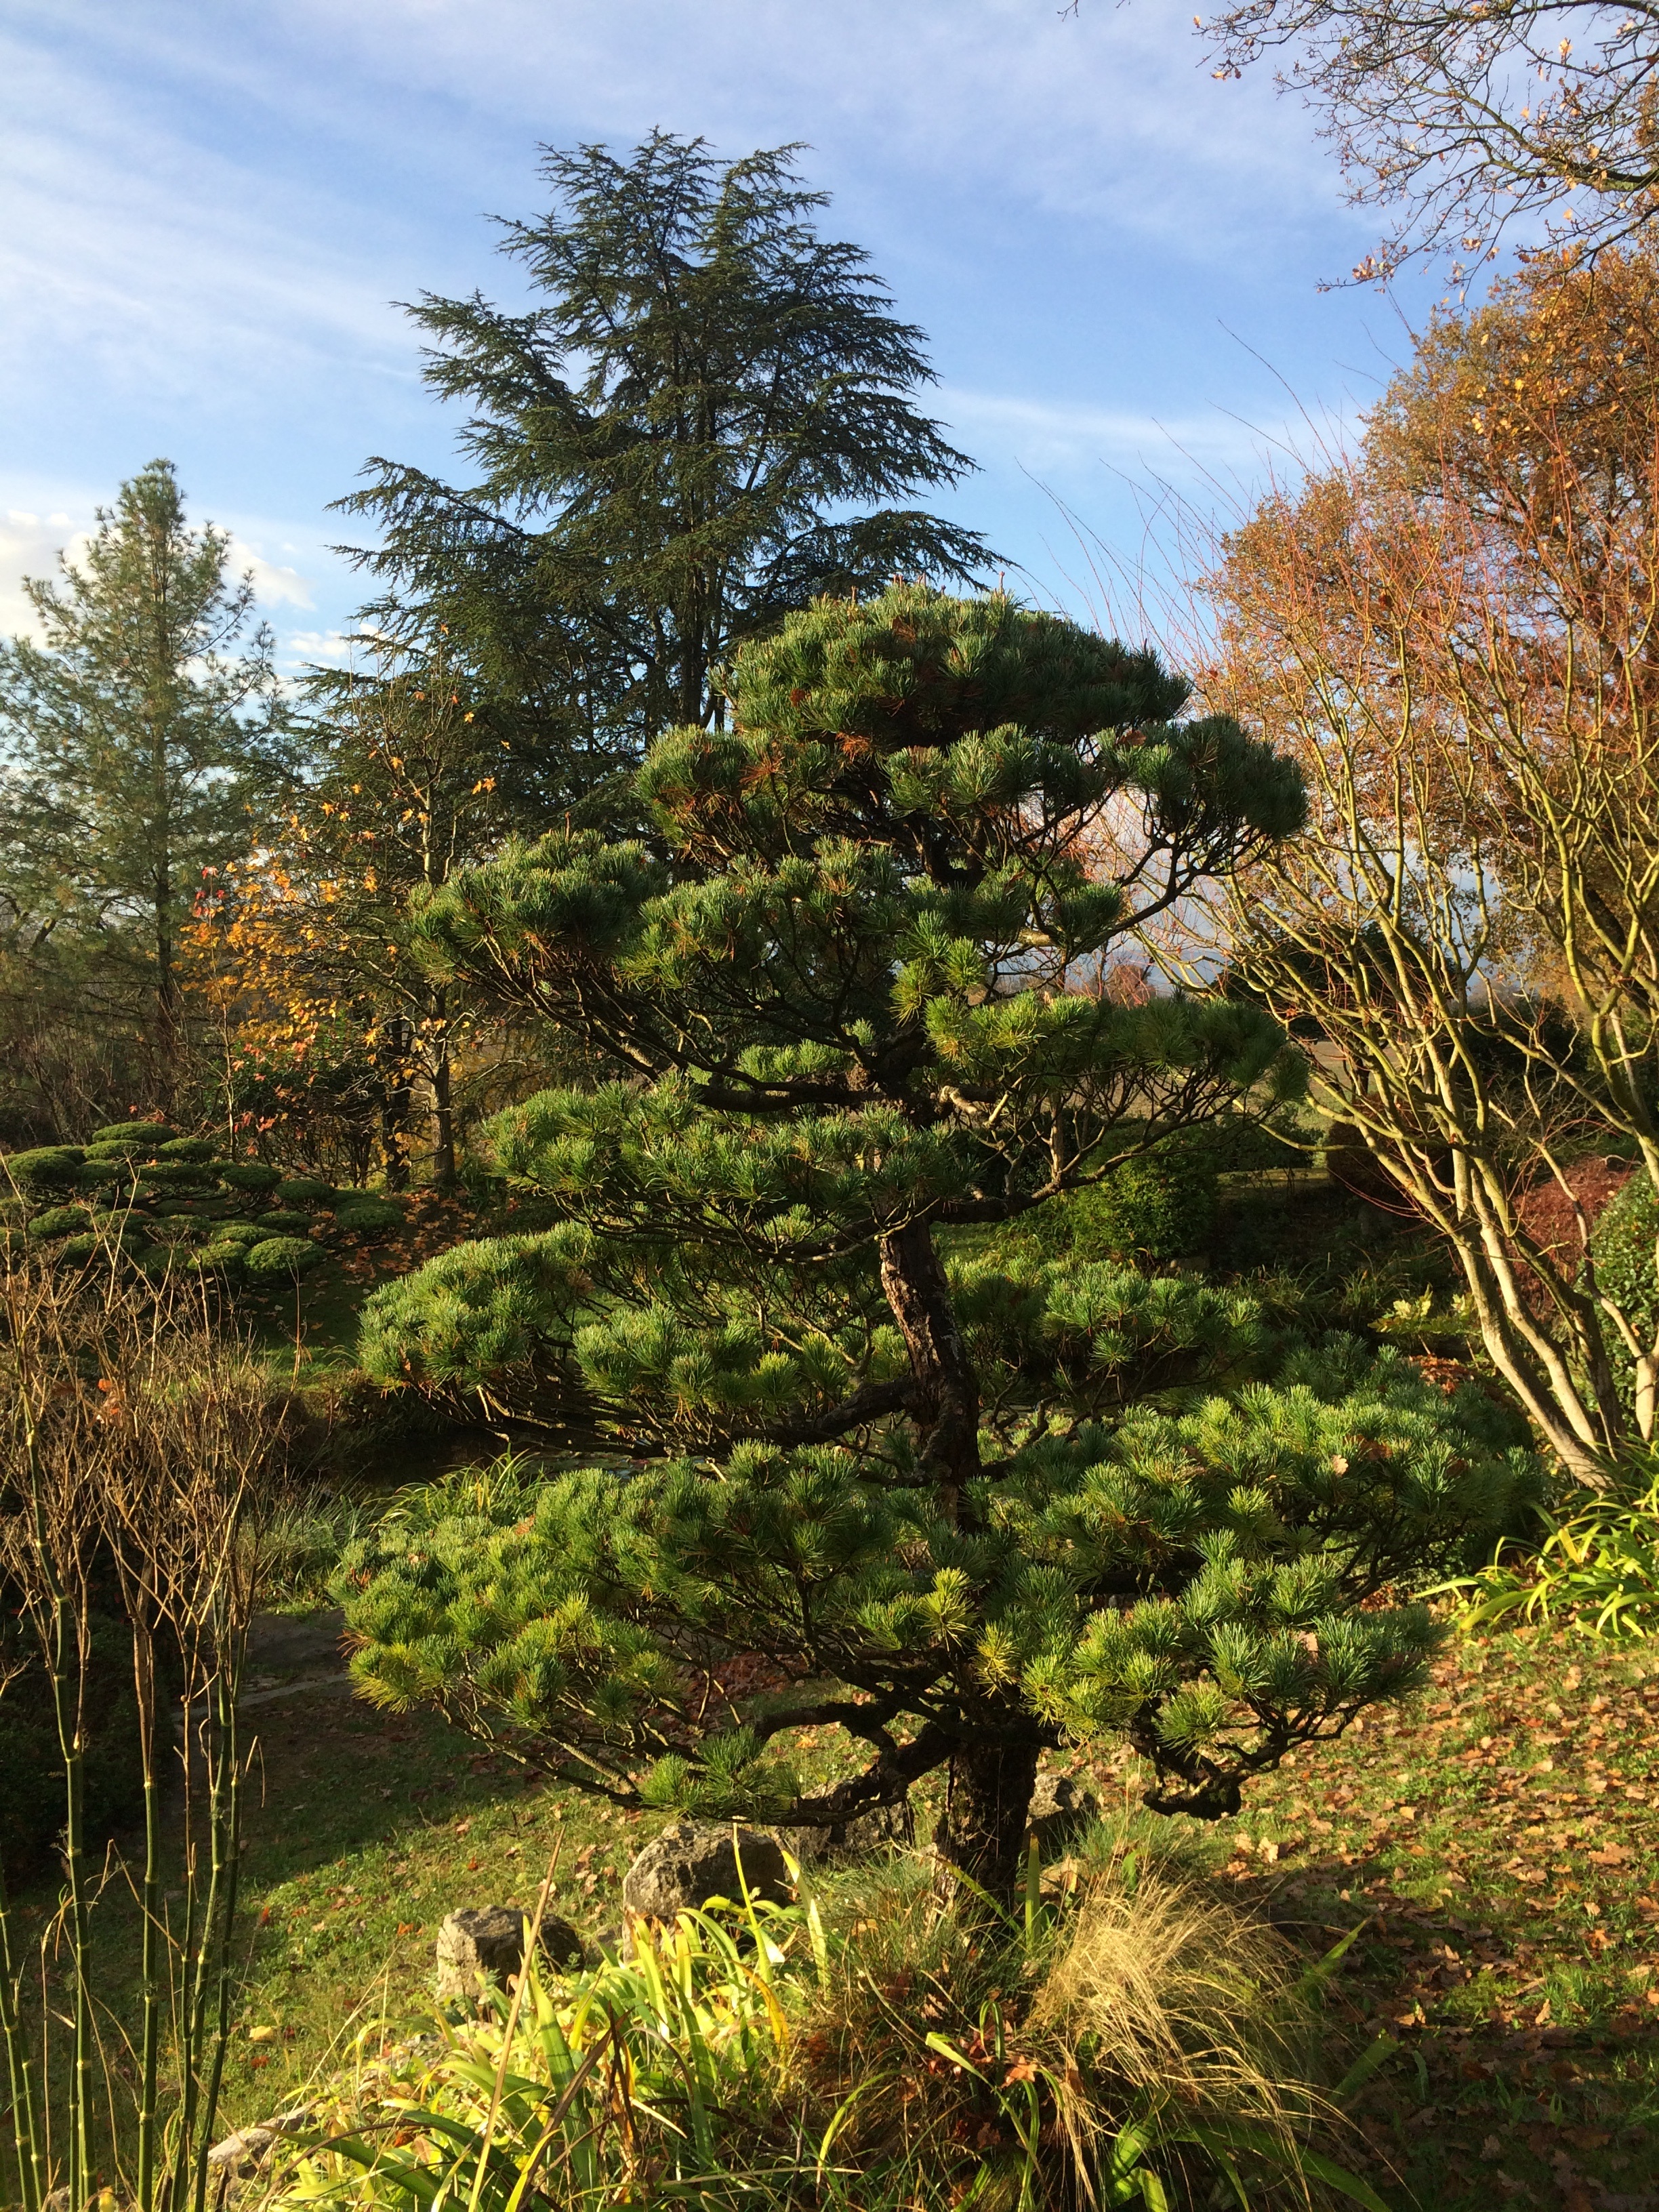
tree, nature, forest, light, plant, sun, leaf, flower, evergreen, autumn, botany, garden, flora, conifer, spruce, vegetation, shrub, deciduous, woodland, larch, ecosystem, biome, woody plant, temperate broadleaf and mixed forest, temperate coniferous forest, land plant